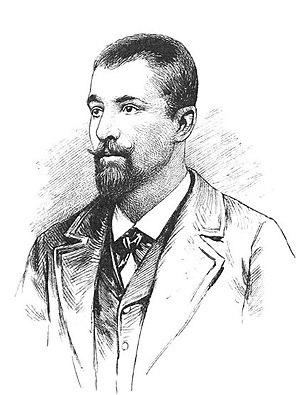
""M. Antoine Nuger""."
Les émeutes de 1893 au Quartier latin sont trois journées d'échauffourée qui ont opposé les étudiants à la police parisienne les 2, 3 et 4 juillet 1893. Elles furent provoquées par la mort d'un homme de 23 ans, Antoine Nuger, lors de la dispersion d'une manifestation.
Cette page concerne l'année 1893 du calendrier grégorien.